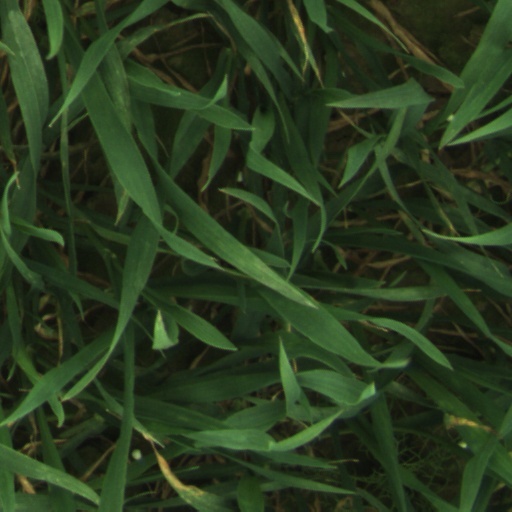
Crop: wheat